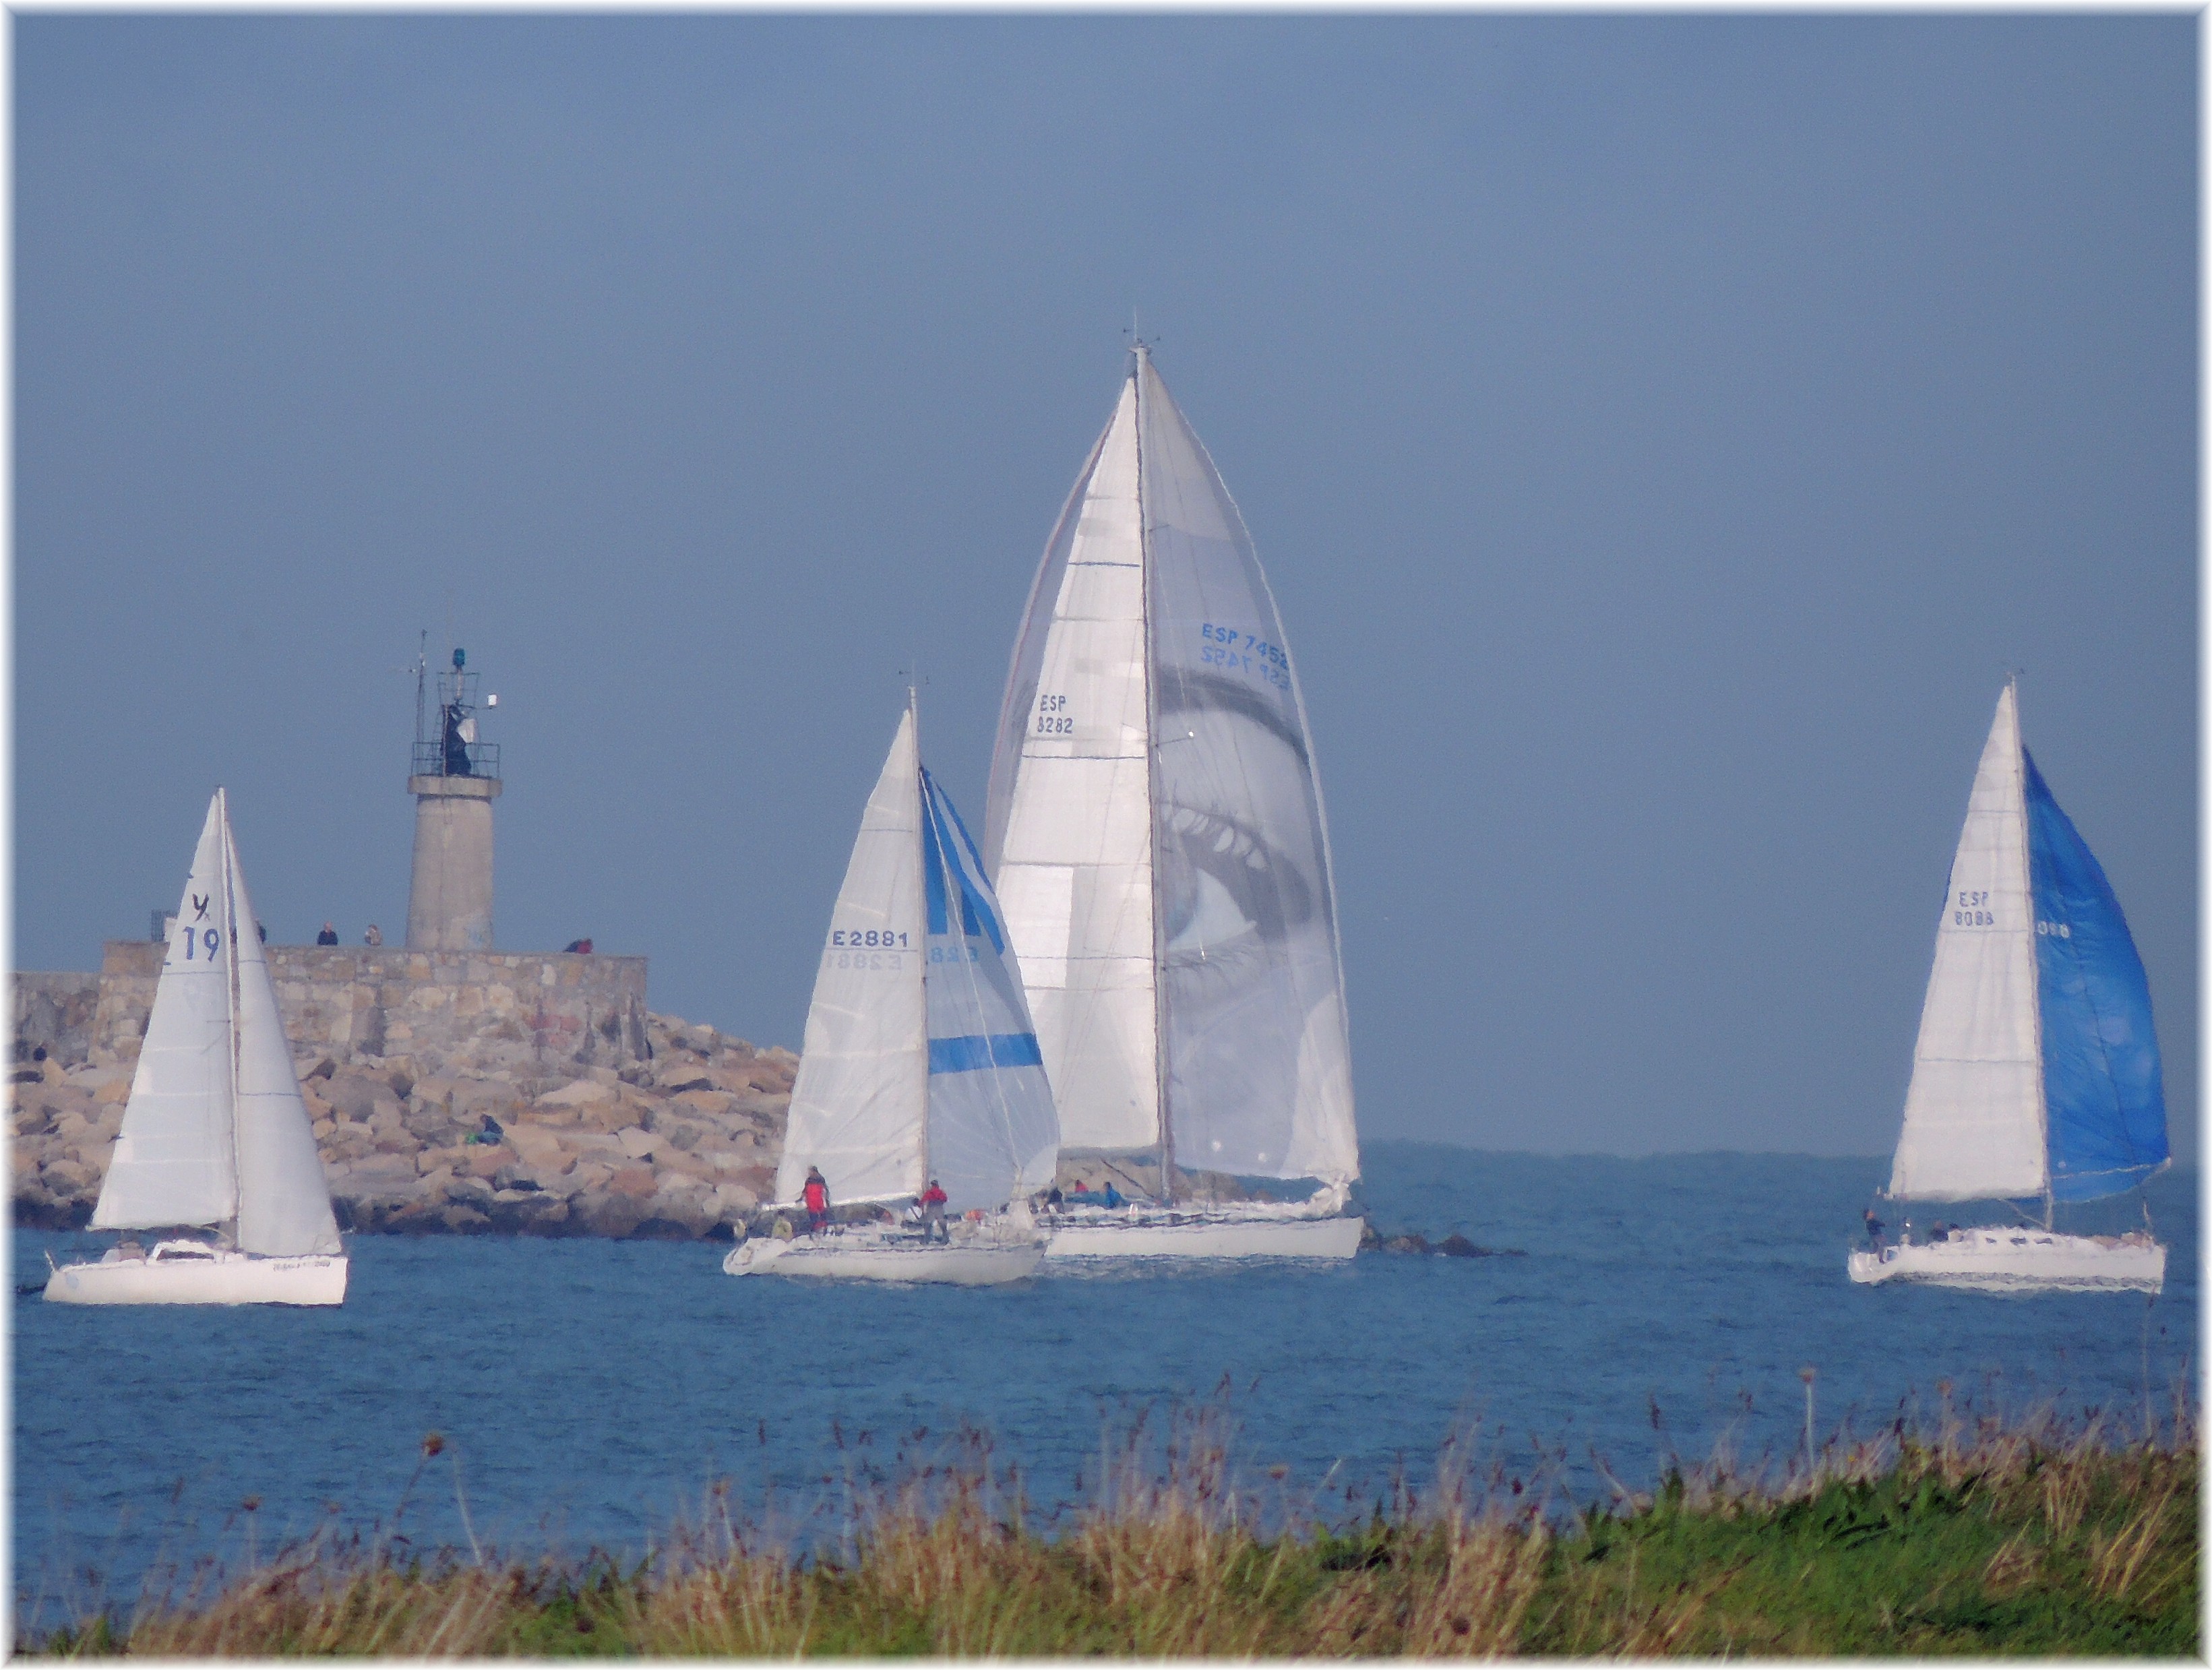
sailboat, sail, sailing, sailing ship, boat, vehicle, sea, bay, watercraft, wind, schooner